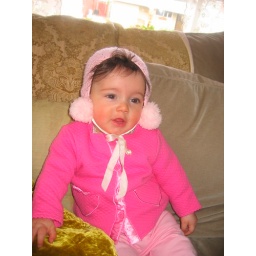
Emmie in vintage pink hat